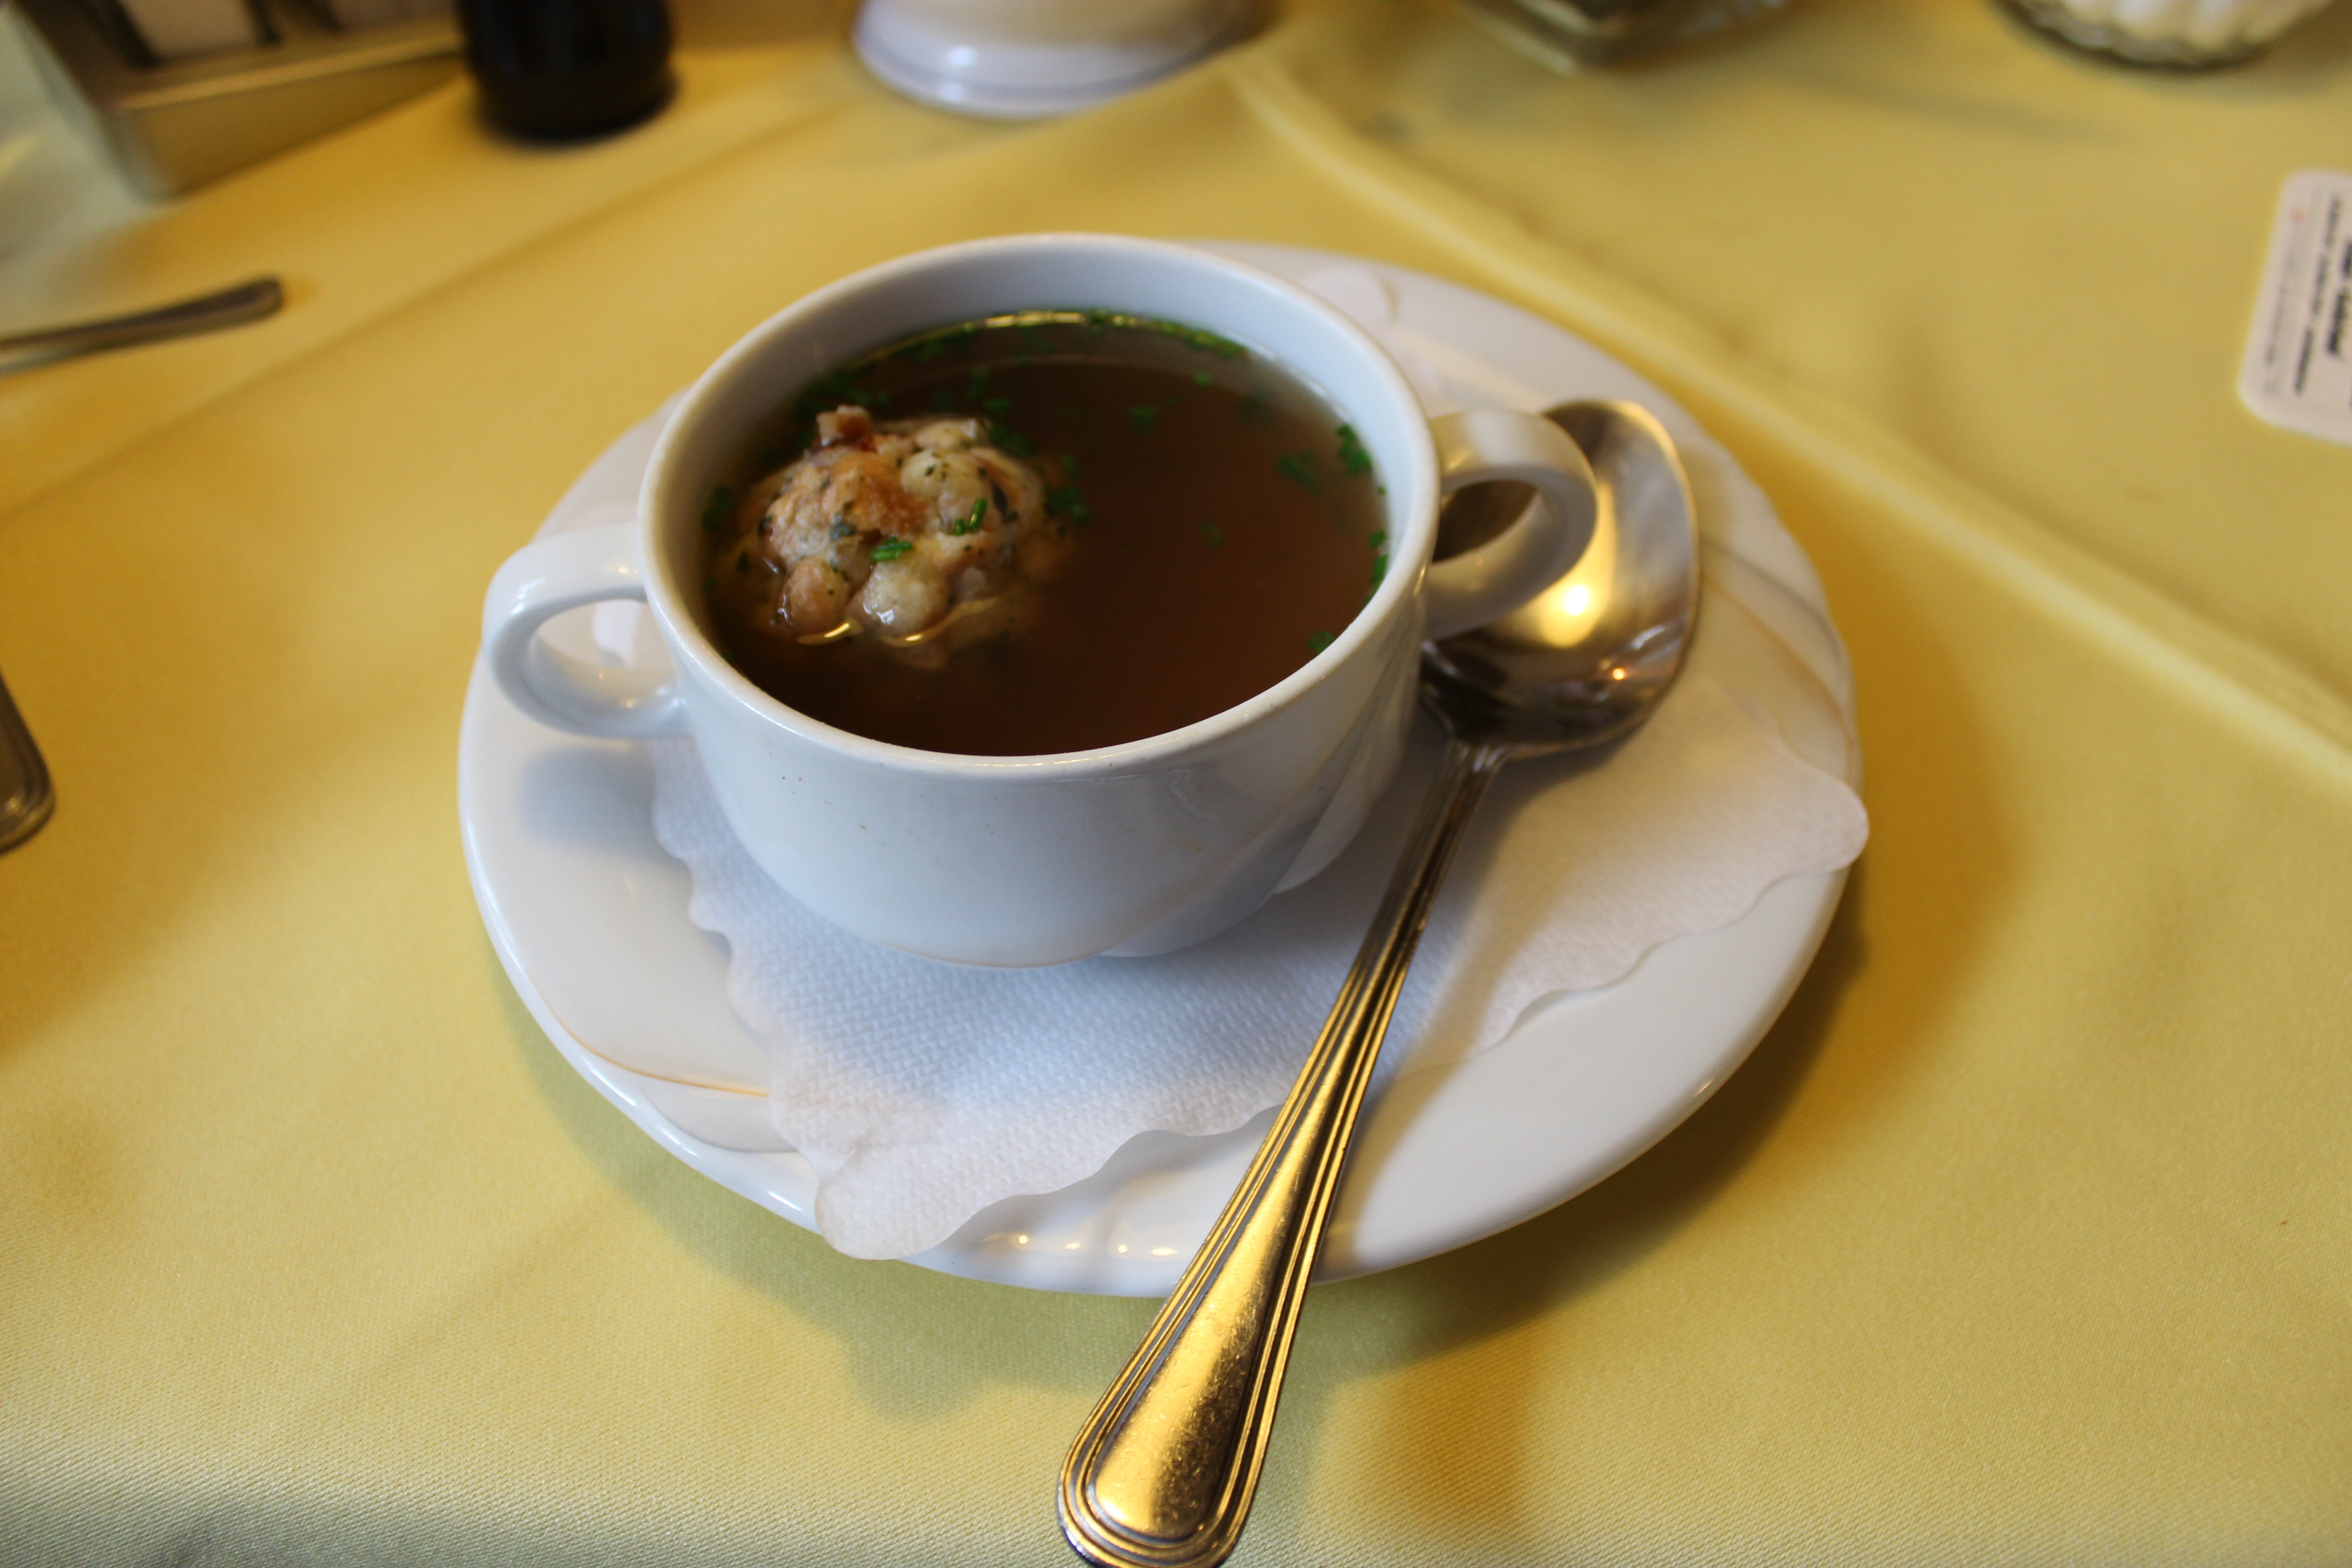
dish, meal, food, produce, drink, breakfast, eat, cuisine, delicious, soup, spoon, cook, nutrition, starter, sweetness, consomm cup, flavor, sense, soup dumplings